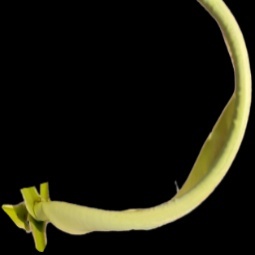
Label: Boron